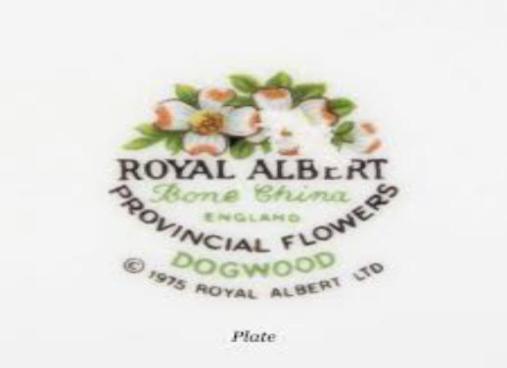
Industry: Necessities